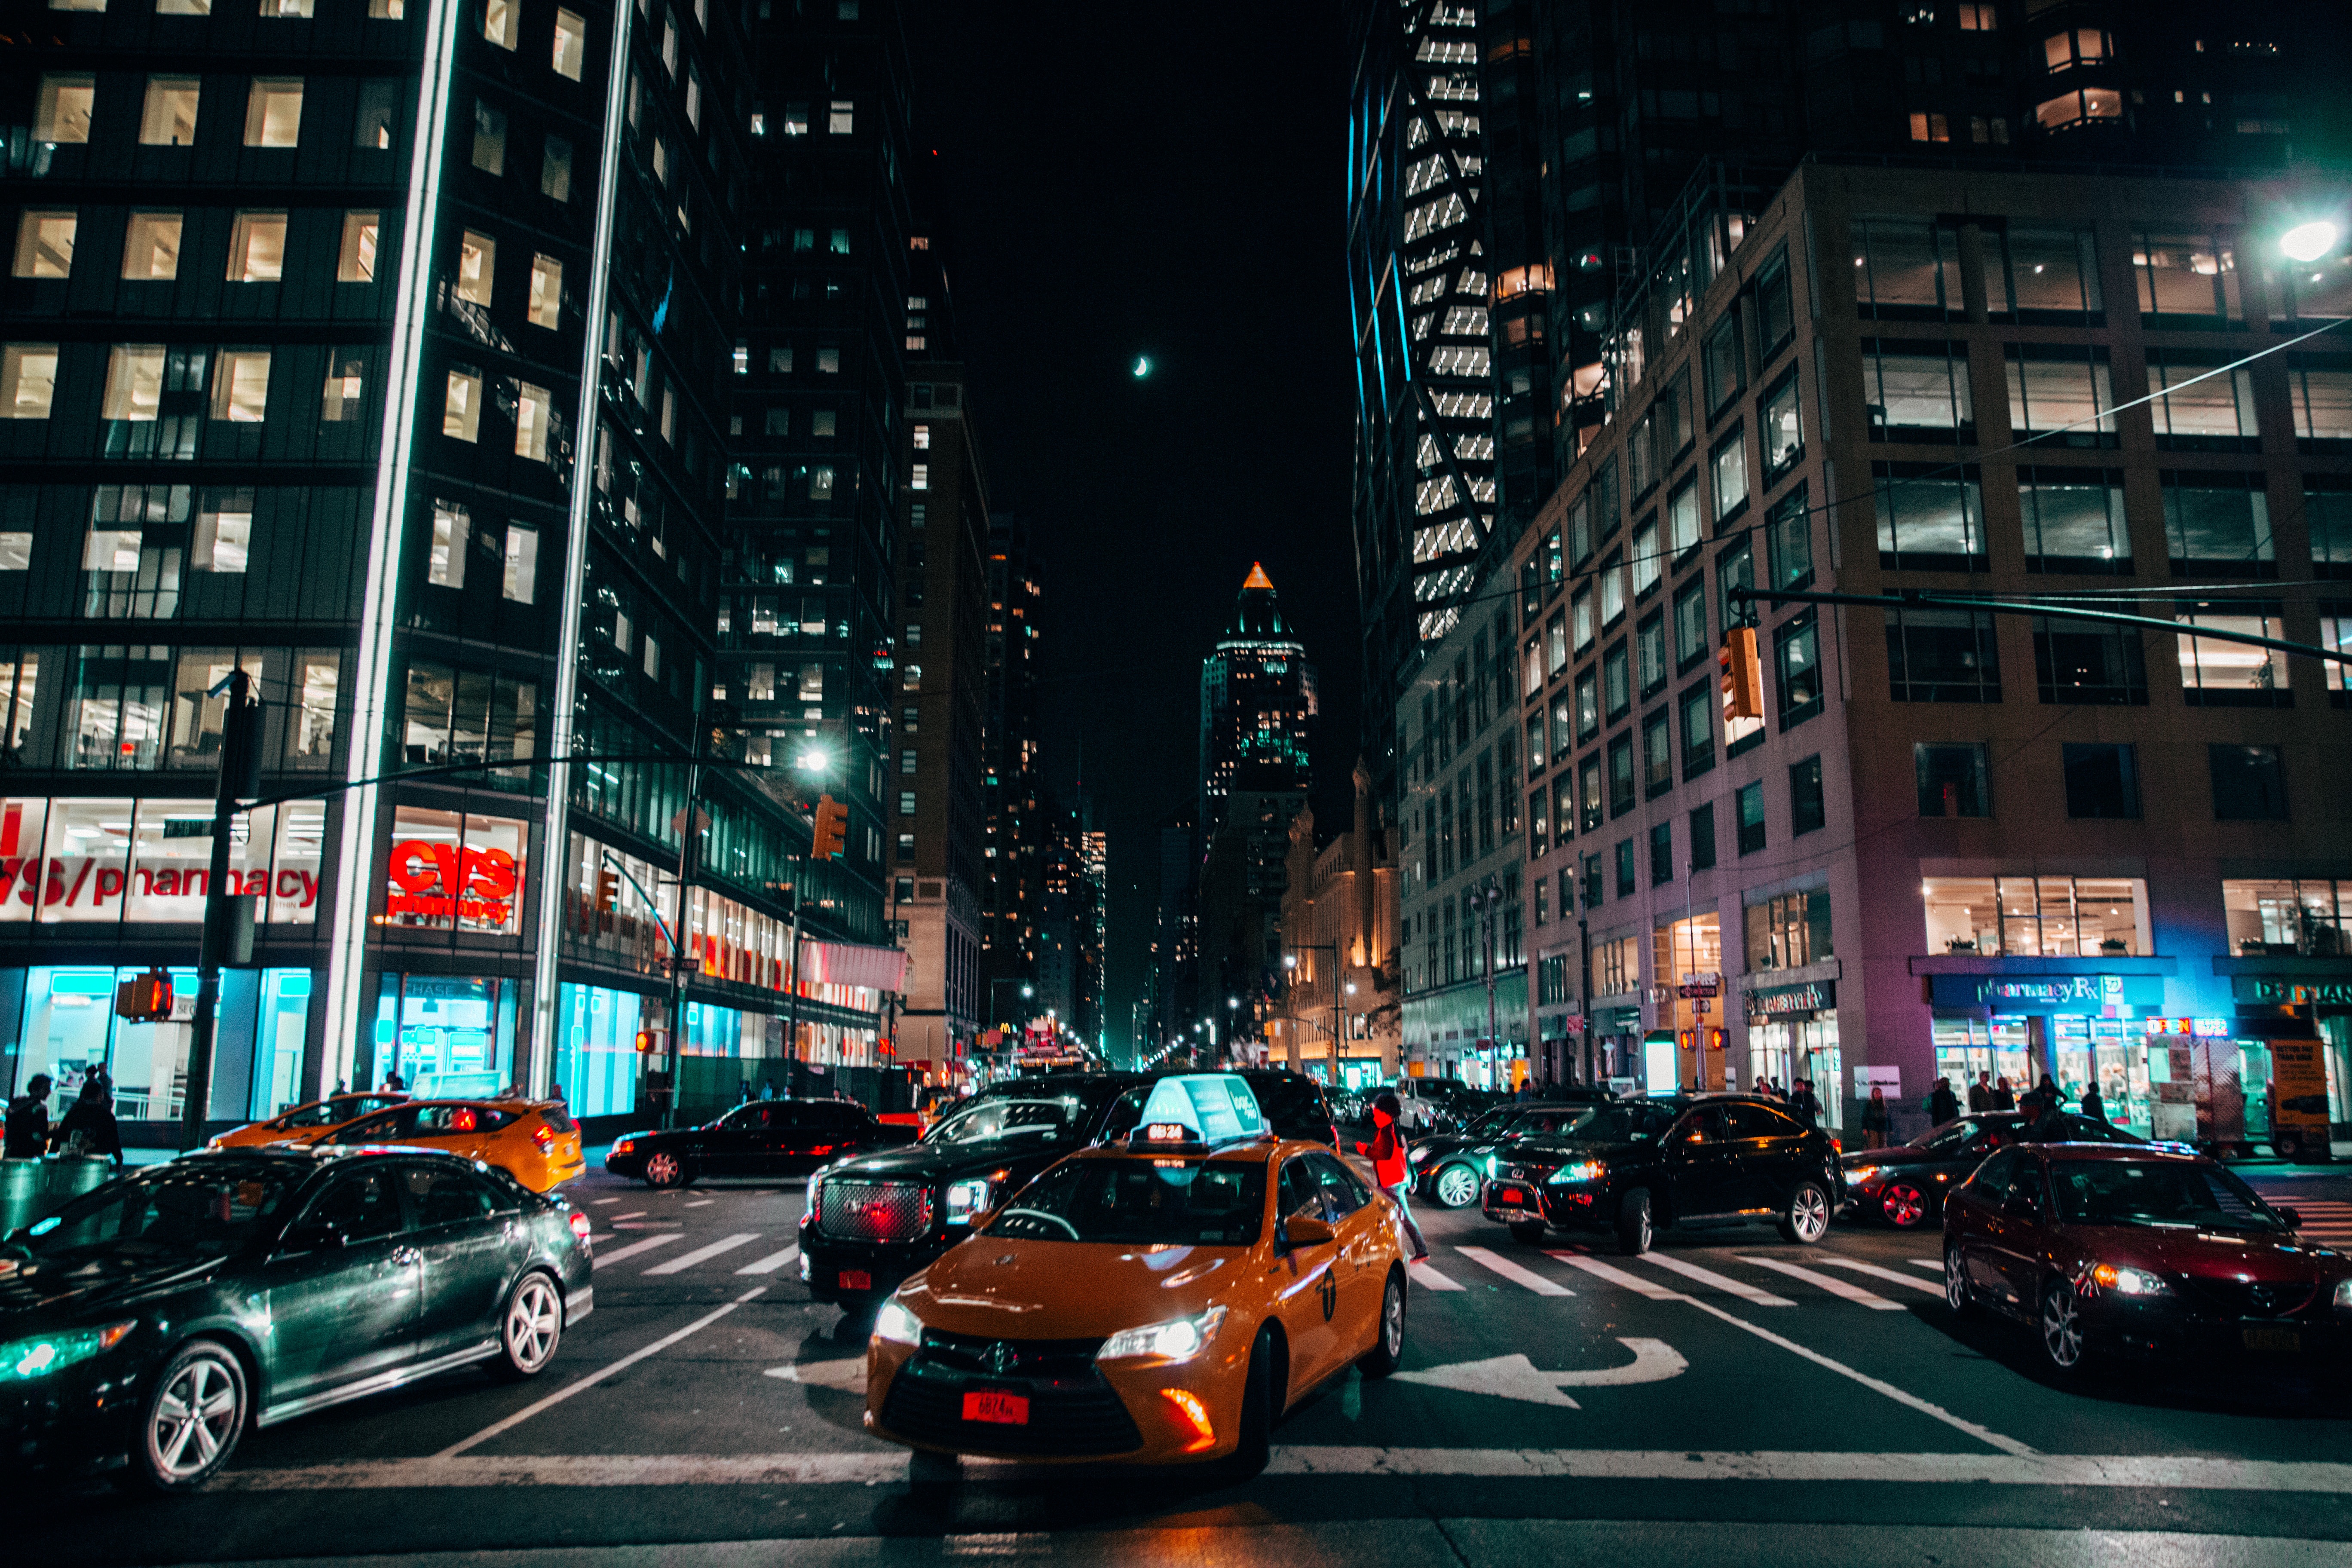
pedestrian, road, traffic, street, night, city, skyscraper, cityscape, downtown, evening, lane, infrastructure, metropolis, urban area, human settlement, metropolitan area